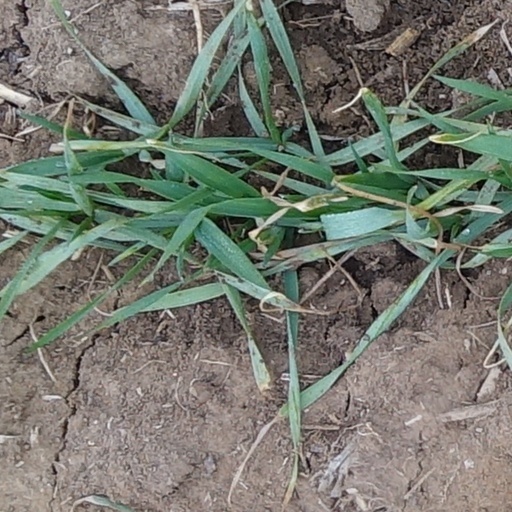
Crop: wheat